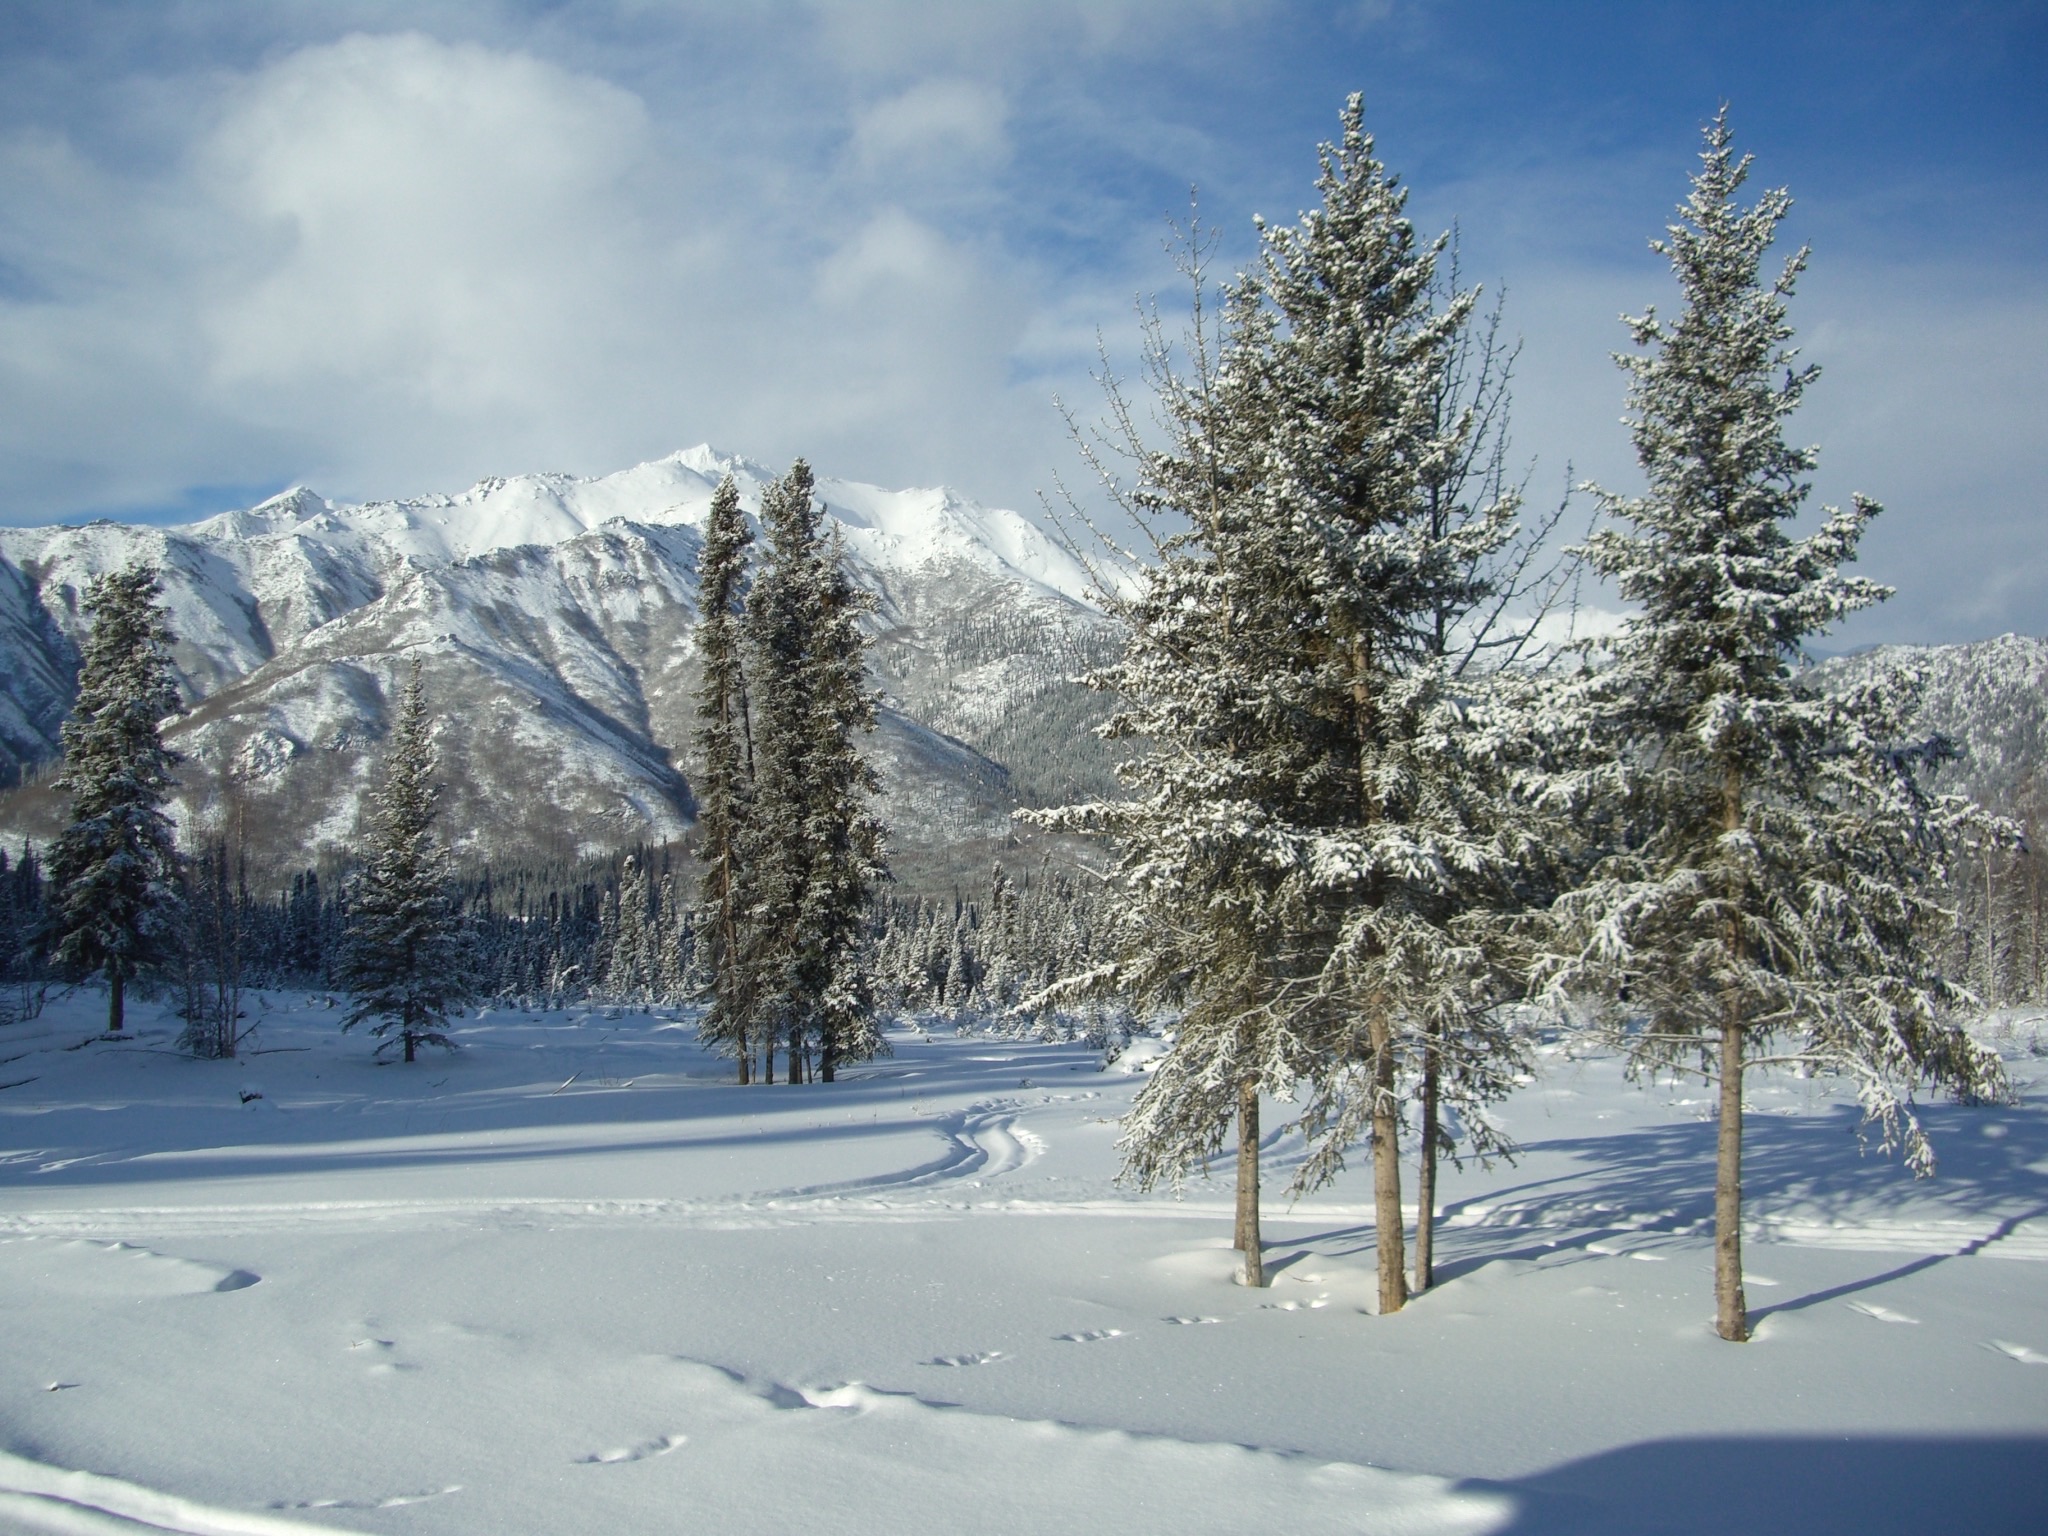
tree, mountain, snow, winter, mountain range, weather, fir, season, spruce, alps, piste, freezing, nordic skiing, woody plant